Milorad Dodik

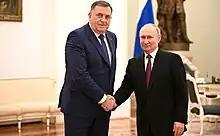
Dodik with Vladimir Putin, 23 May 2023

In October 2010, Dodik narrowly won the RS presidential election already in the first round, thus becoming the 8th president of the republic.